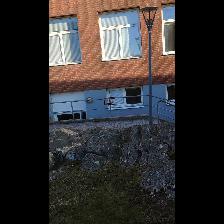
Label: NonHuman